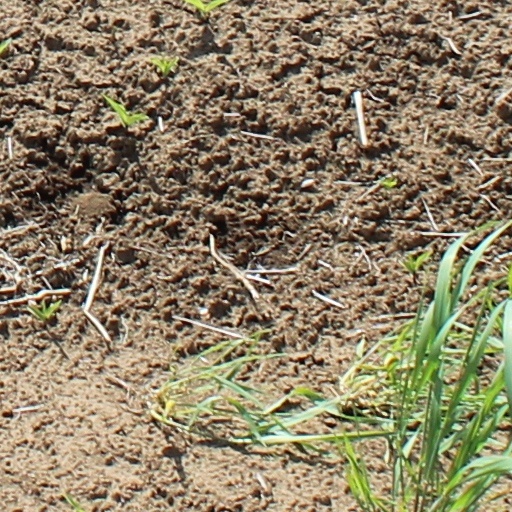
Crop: wheat